Describe the emotion expressed in this image:  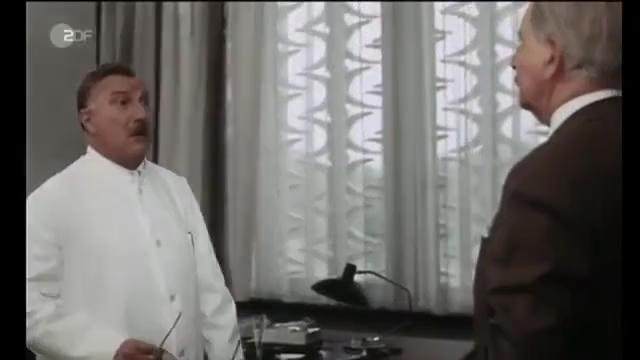
This person displays Pain, valence and arousal with low intensity.